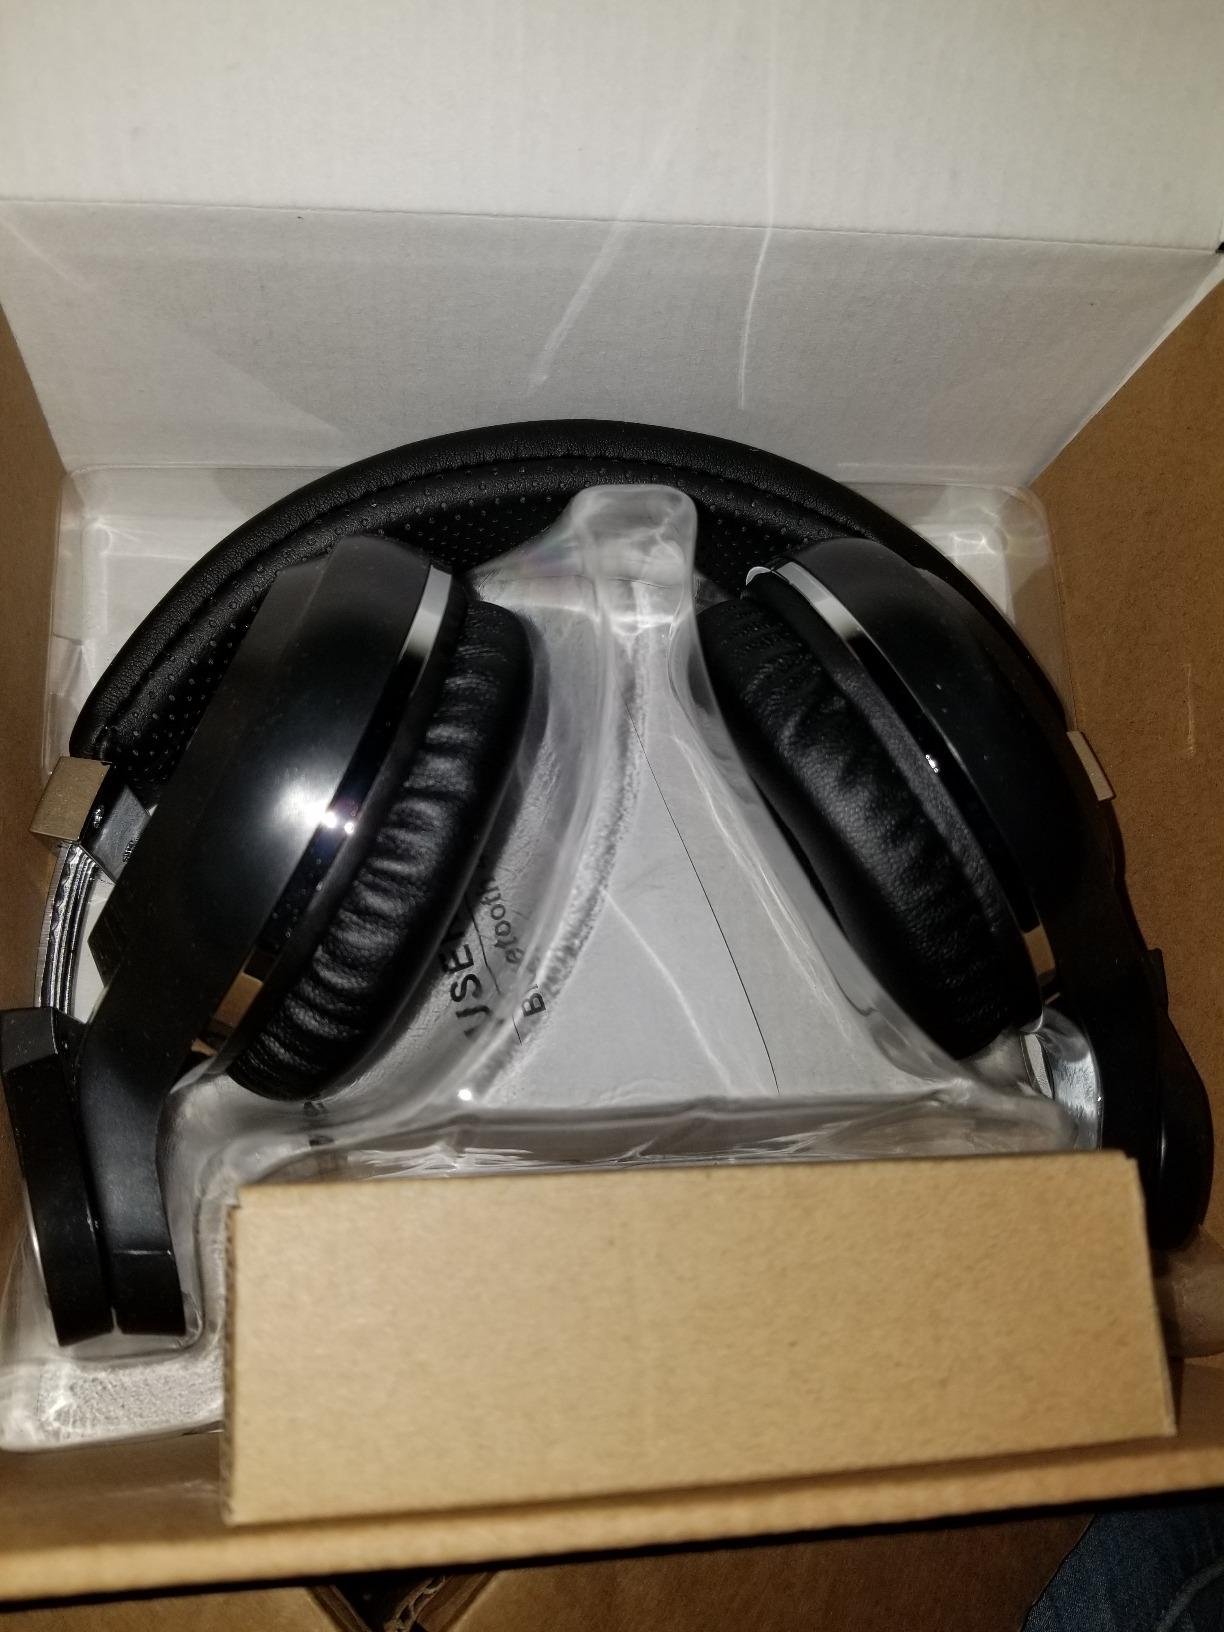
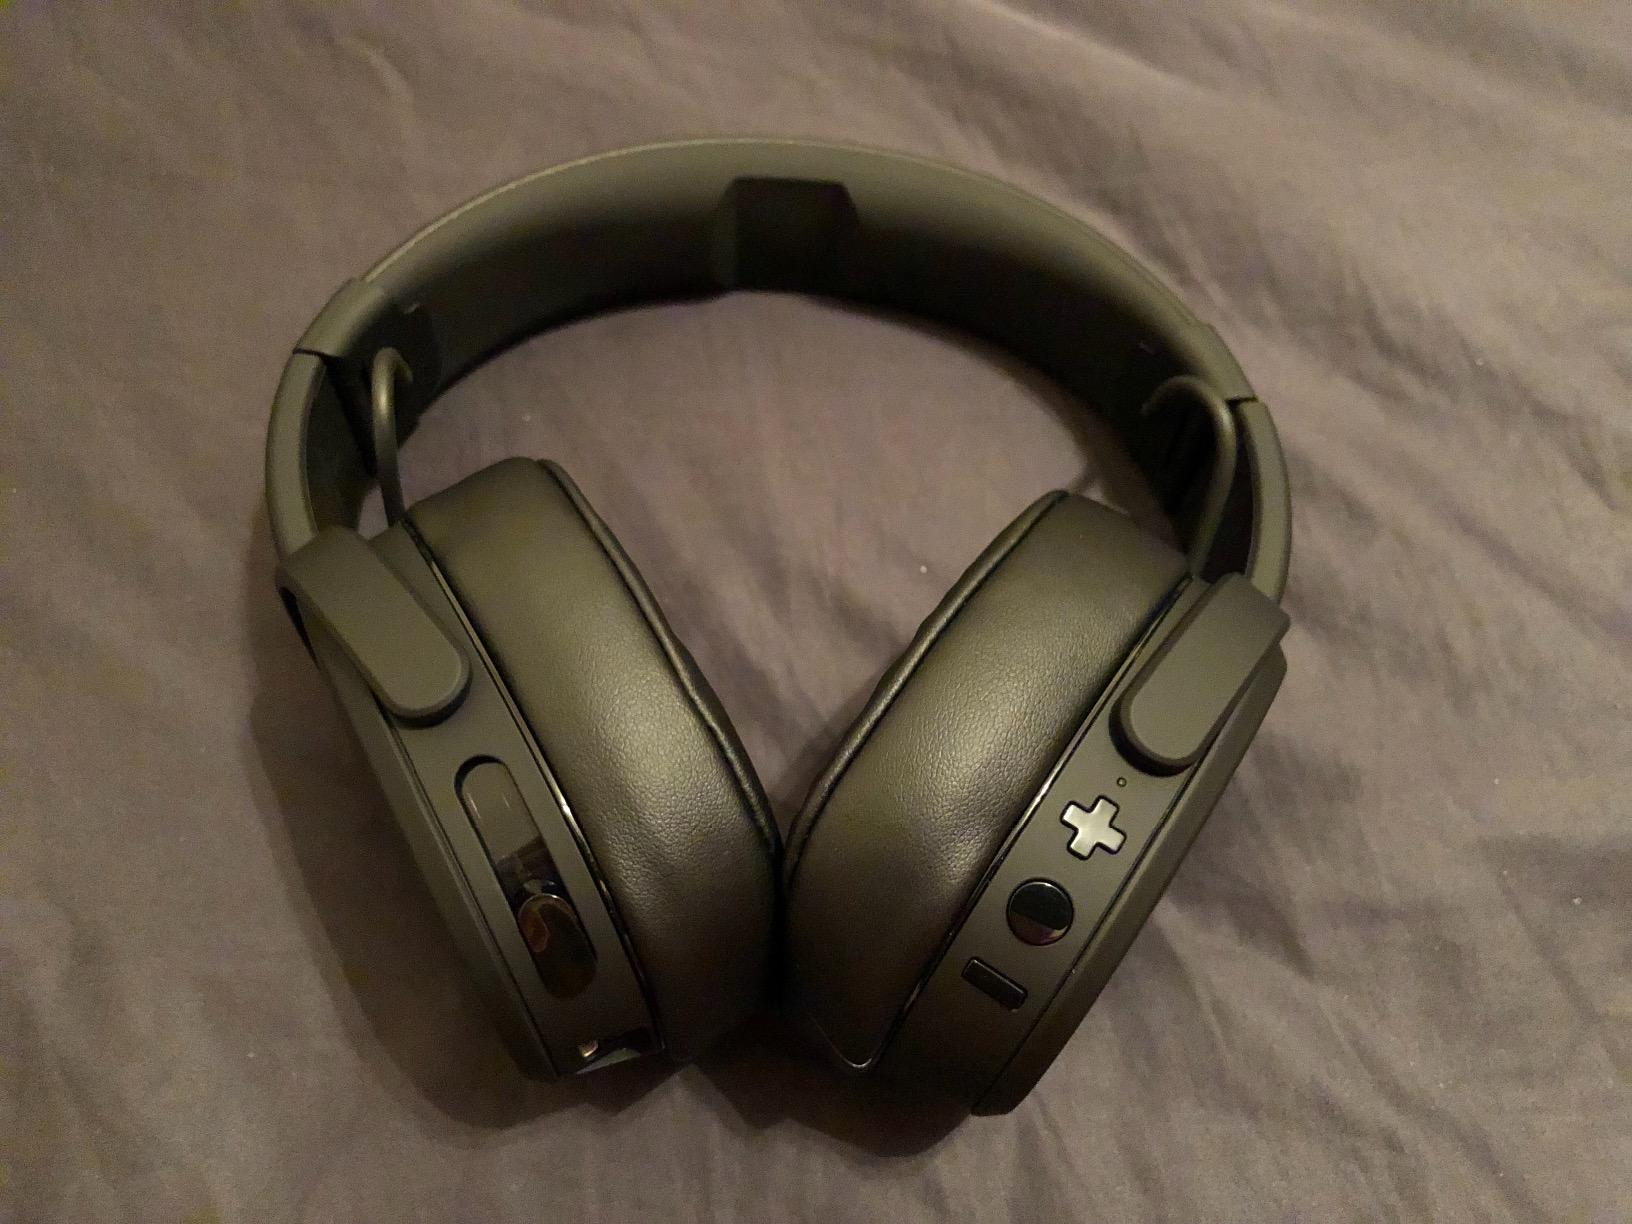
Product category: headphones
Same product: no